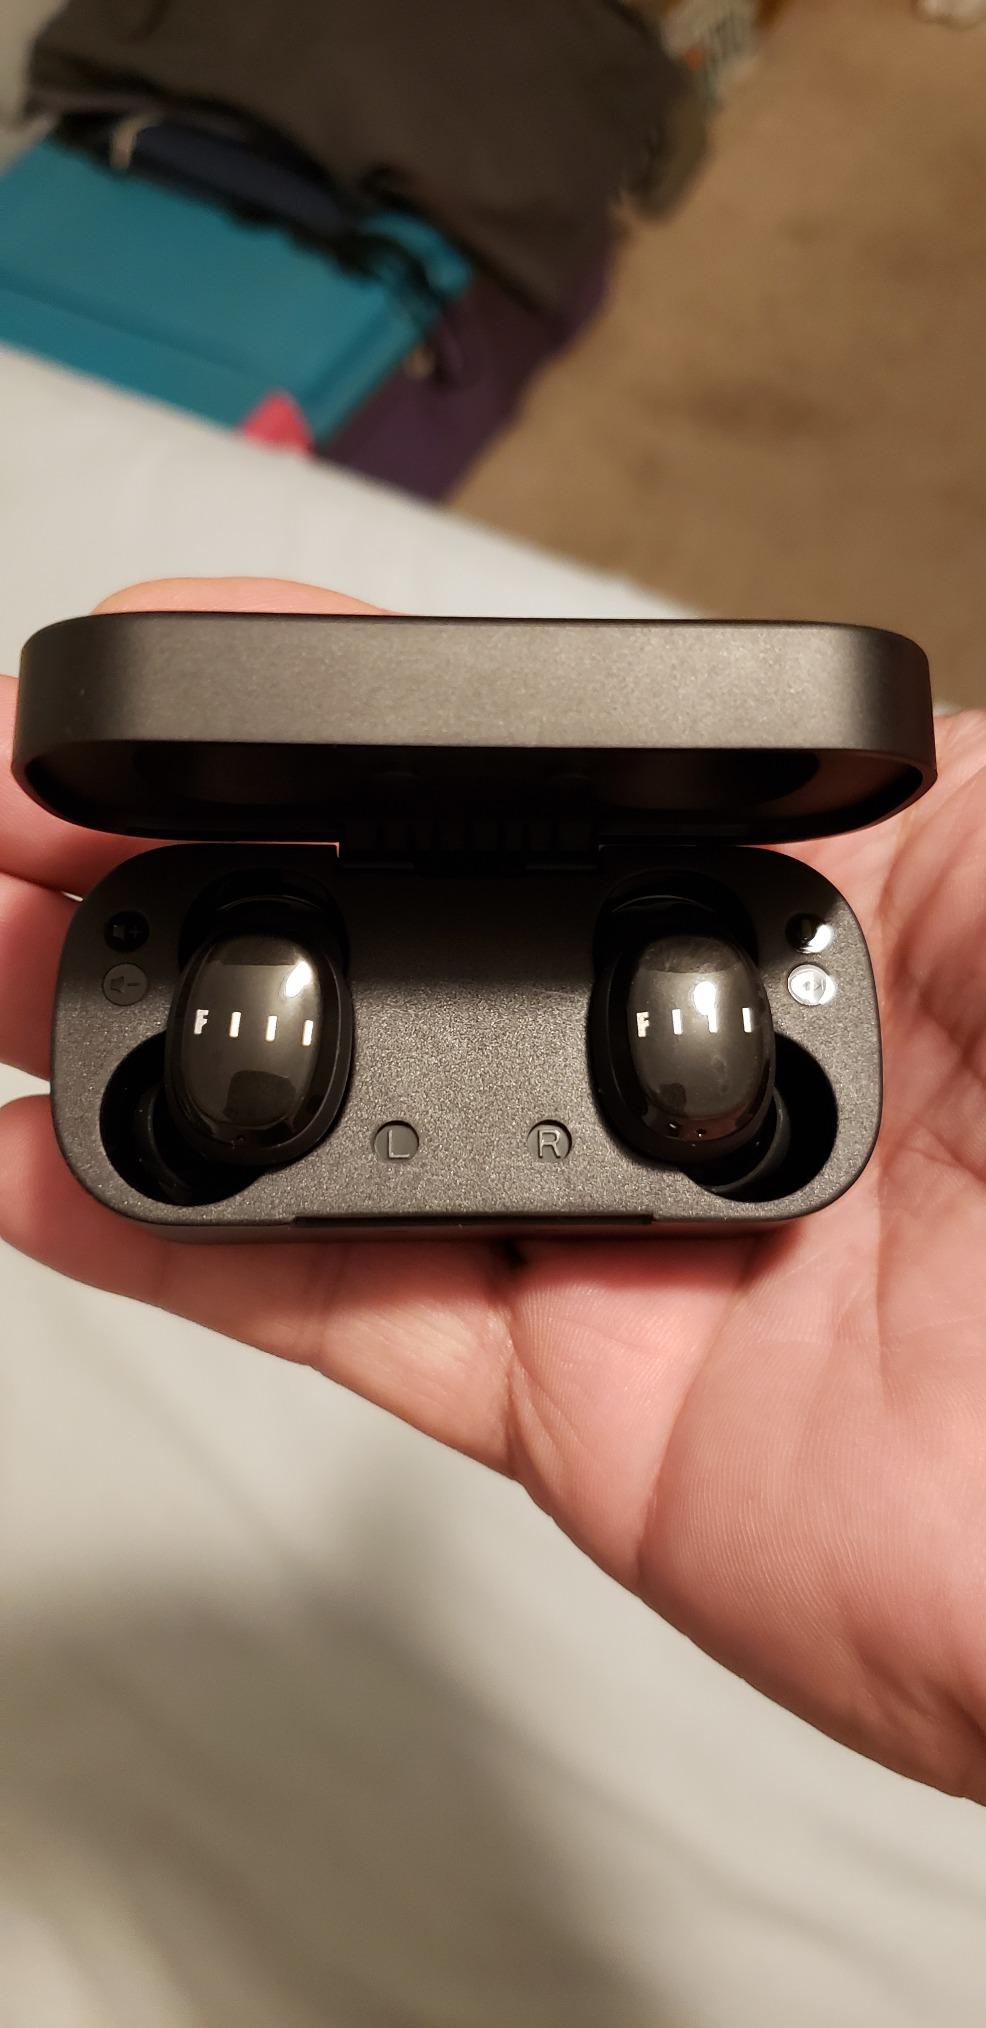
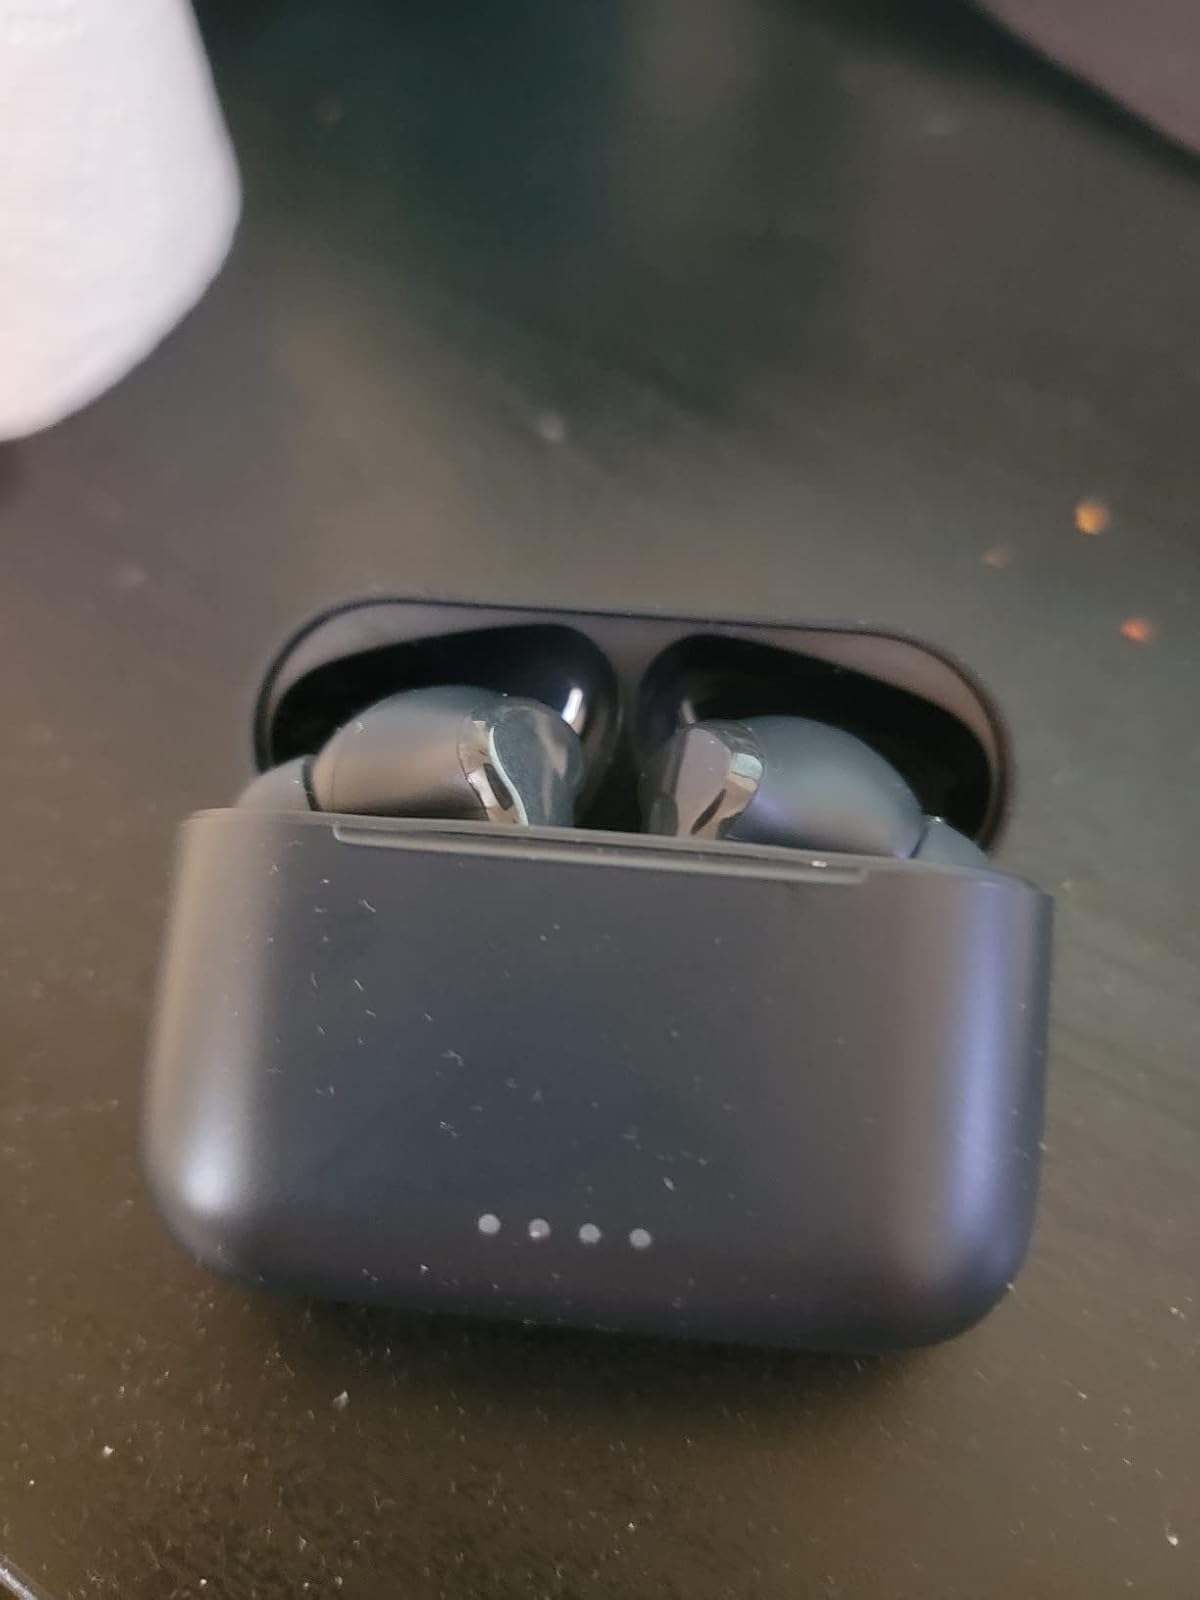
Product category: earbuds
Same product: no